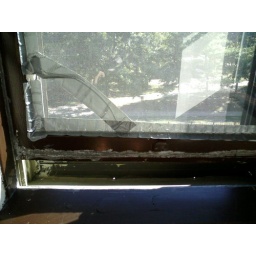
Cracked window in bedroom three